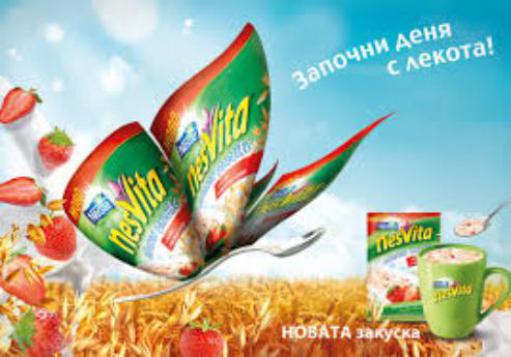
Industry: Food